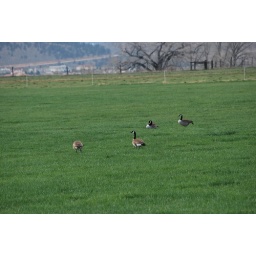
More attempts to capture just how green the grass is in the spring..these geese were very happy in this field.